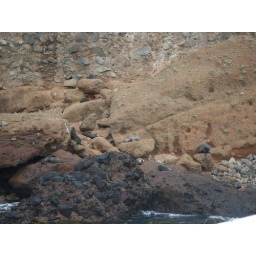
large group of female seals over on the otago pininsula, on the east coast of the sth island.